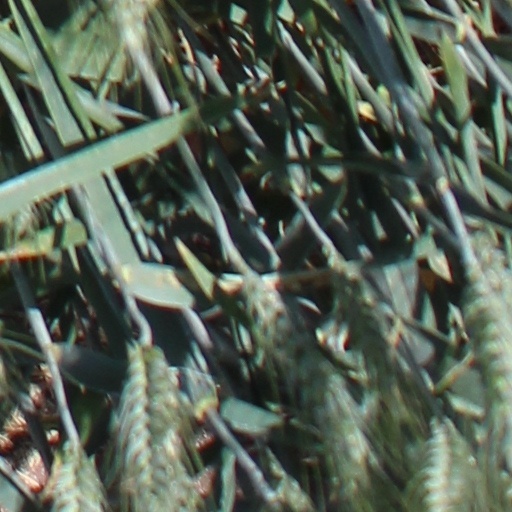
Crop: wheat